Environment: real
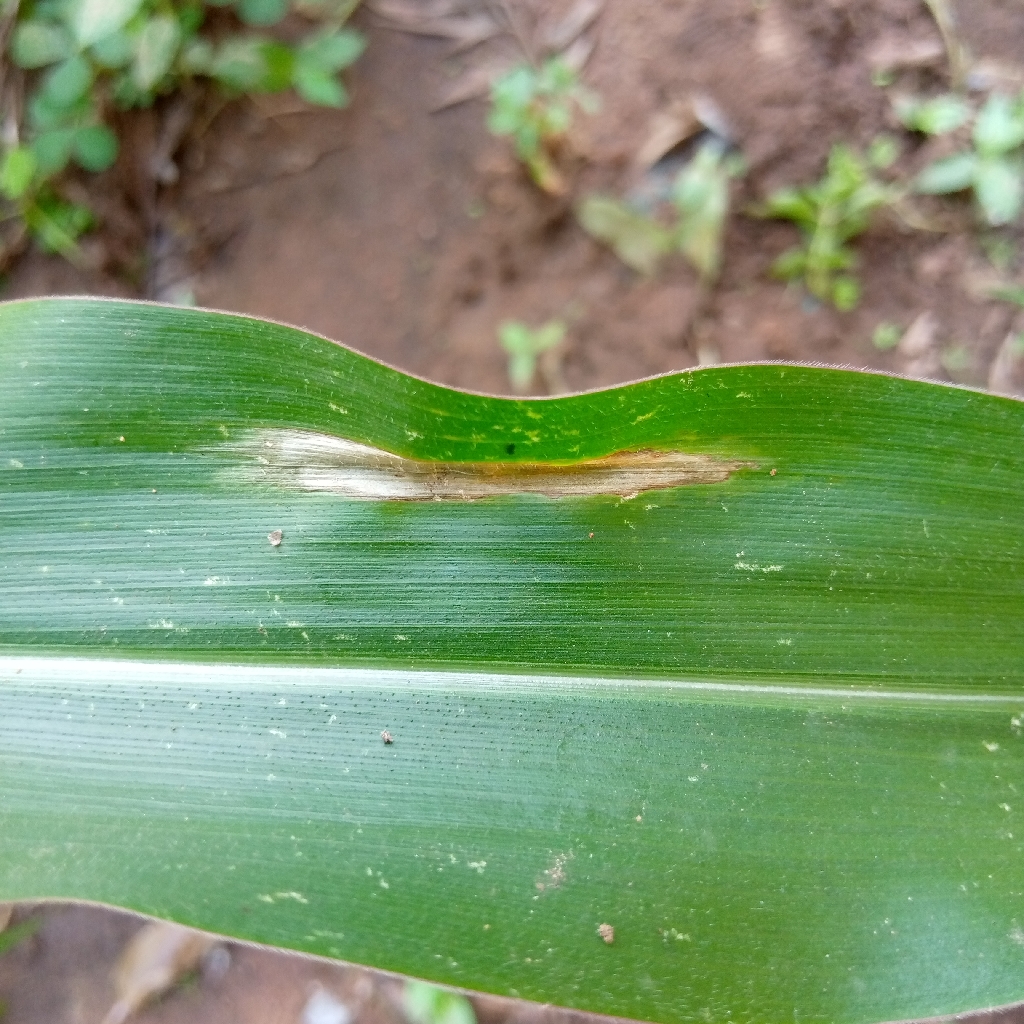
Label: northern_corn_leaf_blight